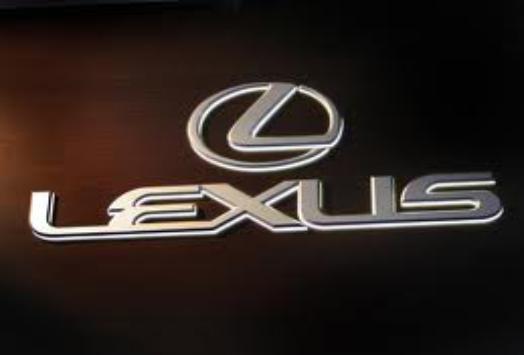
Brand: lexus-1
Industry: Transportation